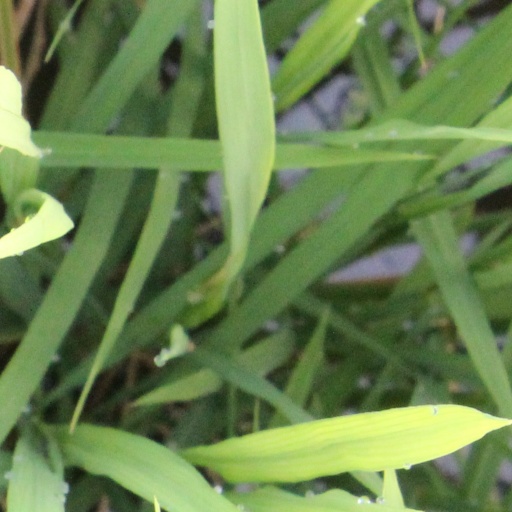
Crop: rice